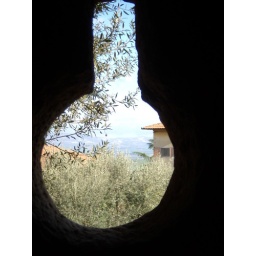
View through wall in rose garden